Turok 3: Shadow of Oblivion

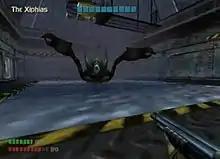
The player engages in a boss fight with an enemy. The game's HUD at the bottom left corner shows the player's health and ammunition.

"Turok 3: Shadow of Oblivion" is a first-person shooter. The player can choose to play the game as either Danielle or Joseph, who both have unique abilities. For example, Danielle can jump higher and carry high-powered weapons, while Joseph can crawl into crevices and use the sniper rifle in conjunction with the night vision goggles. Each character has eight main weapons that may be upgraded in different ways for a total of 16 weapons per character, although some of them are shared. Players can save their progress at any time with the use of a Controller Pak.